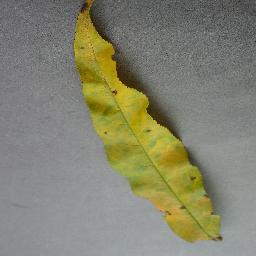
Label: Peach___Bacterial_spot